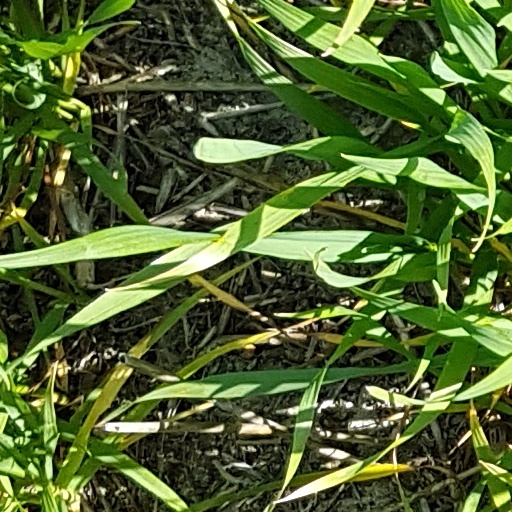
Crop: wheat